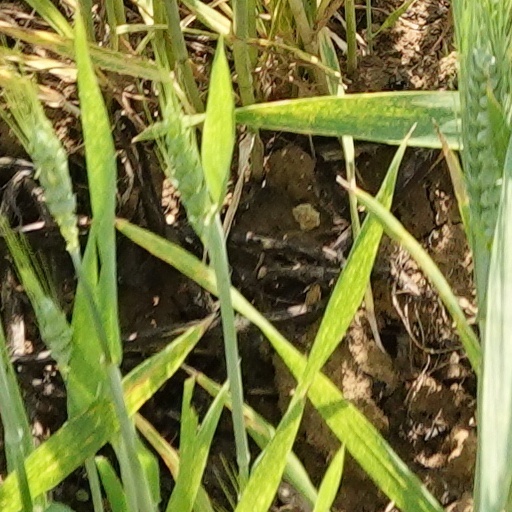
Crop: wheat